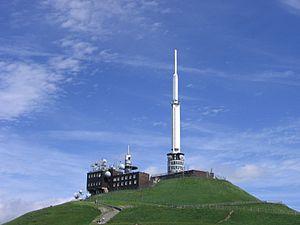
Puy de Dome (Antenne 1)